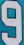
Number: 9